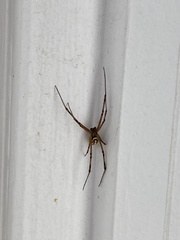
Species: Lactrodectus_hesperus